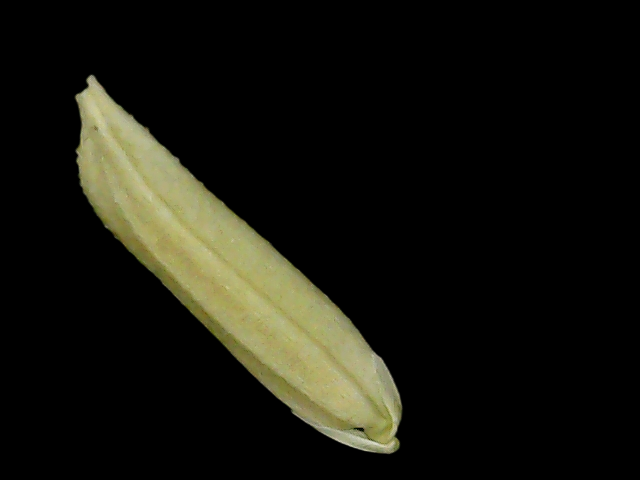
Rice variety: Binadhan25